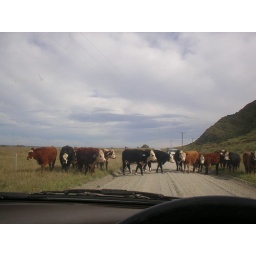
I tried to go to Palliser point, but couldn't...not because of being blocked by cows but the bad road condition.